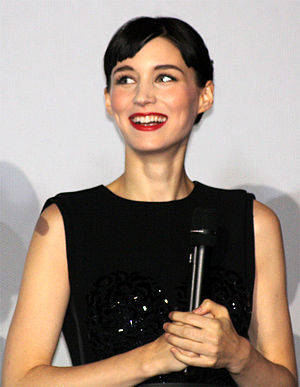
Rooney Mara
Patricia Rooney Mara er en amerikansk film- og tv-skuespiller. Hun er kendt for sine roller i A Nightmare on Elm Street, The Social Network og The Girl with the Dragon Tattoo